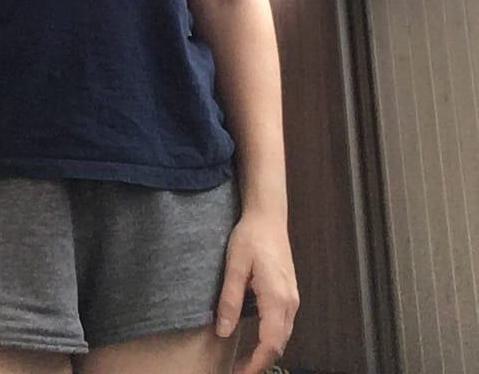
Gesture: no_gesture